Ann Hulbert

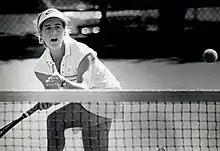
Ann Hulbert, Trinity U. vs. Northwestern U., March 20, 1986

During her years in college Hulbert competed part-time as an amateur on the WTA tour finishing inside the top 200 for the years 1983–1985.